Piet Oudolf

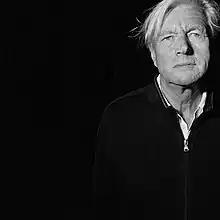
Oudolf in 2009

Piet Oudolf (born 27 October 1944) is a Dutch garden designer, nurseryman and author. He is a leading figure of the "New Perennial" movementhis designs and plant compositions using bold drifts of herbaceous perennials and grasses which are chosen at least as much for their structure as for their flower color.